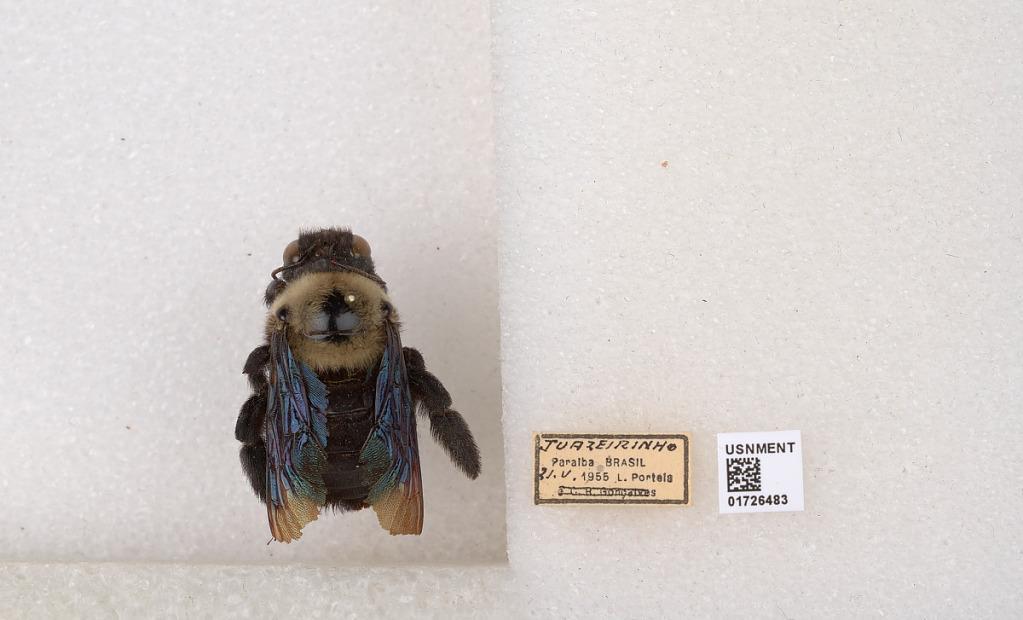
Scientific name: Xylocopa (Neoxylocopa) grisescens Lepeletier
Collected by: L. Portela
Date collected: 1955-5-21
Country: Brazil
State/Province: Paraiba
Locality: Juazeirinho